Gokudō Parasites

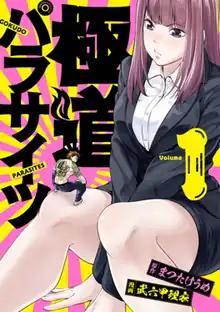
First volume cover

is a Japanese manga series written by Ume Matsutake and illustrated by Lee Brocco. It was serialized in Square Enix's manga magazine "Young Gangan" from January 2019 to September 2021, with its chapters collected in six volumes.